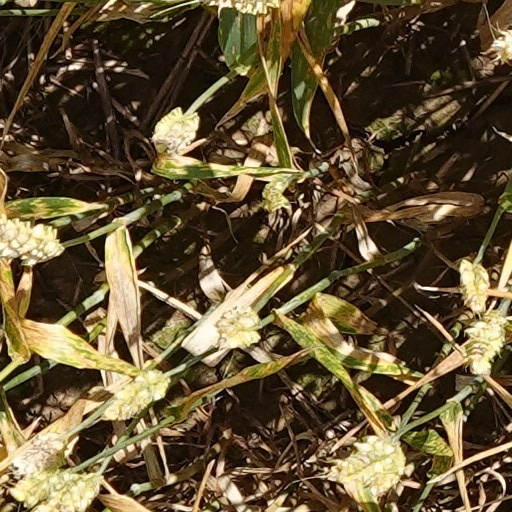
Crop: wheat